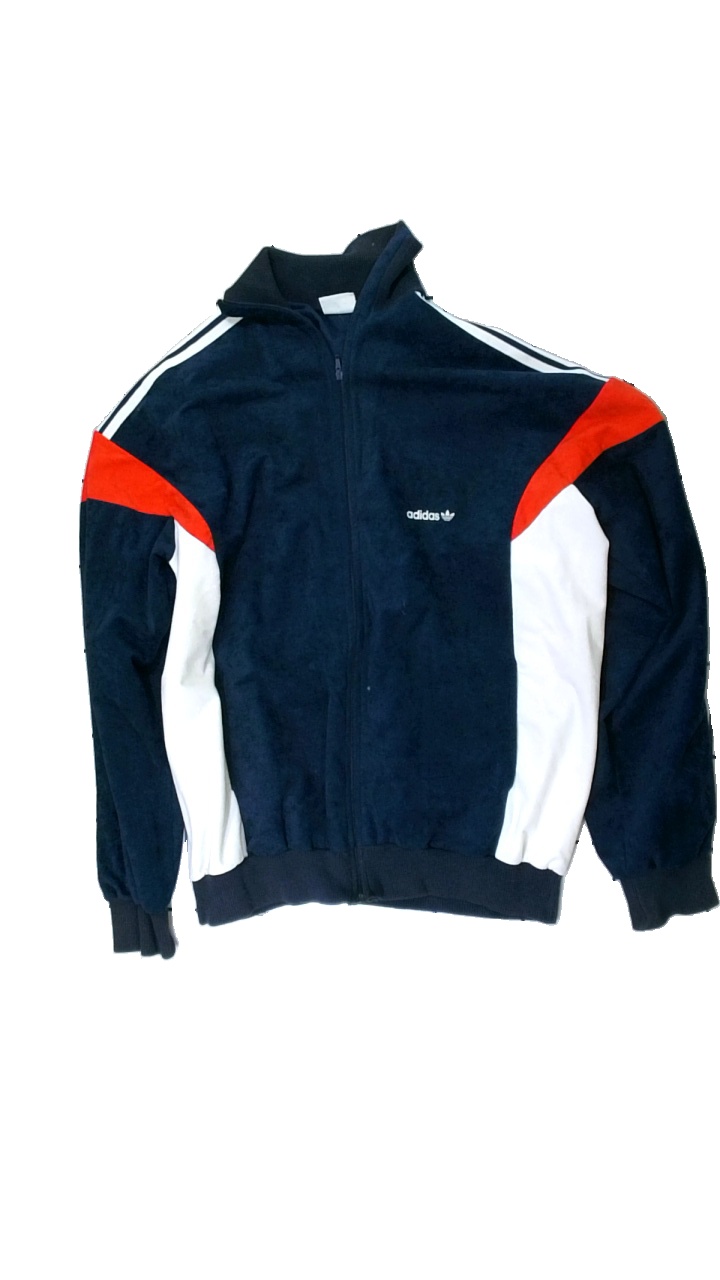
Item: Jacket (Men)
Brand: Adidas
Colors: Blue, Red, White
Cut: Regular
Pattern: Striped
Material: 100% polyester
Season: All
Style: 80s
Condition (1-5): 4
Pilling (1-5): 5
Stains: Minor
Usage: Reuse
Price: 50-100